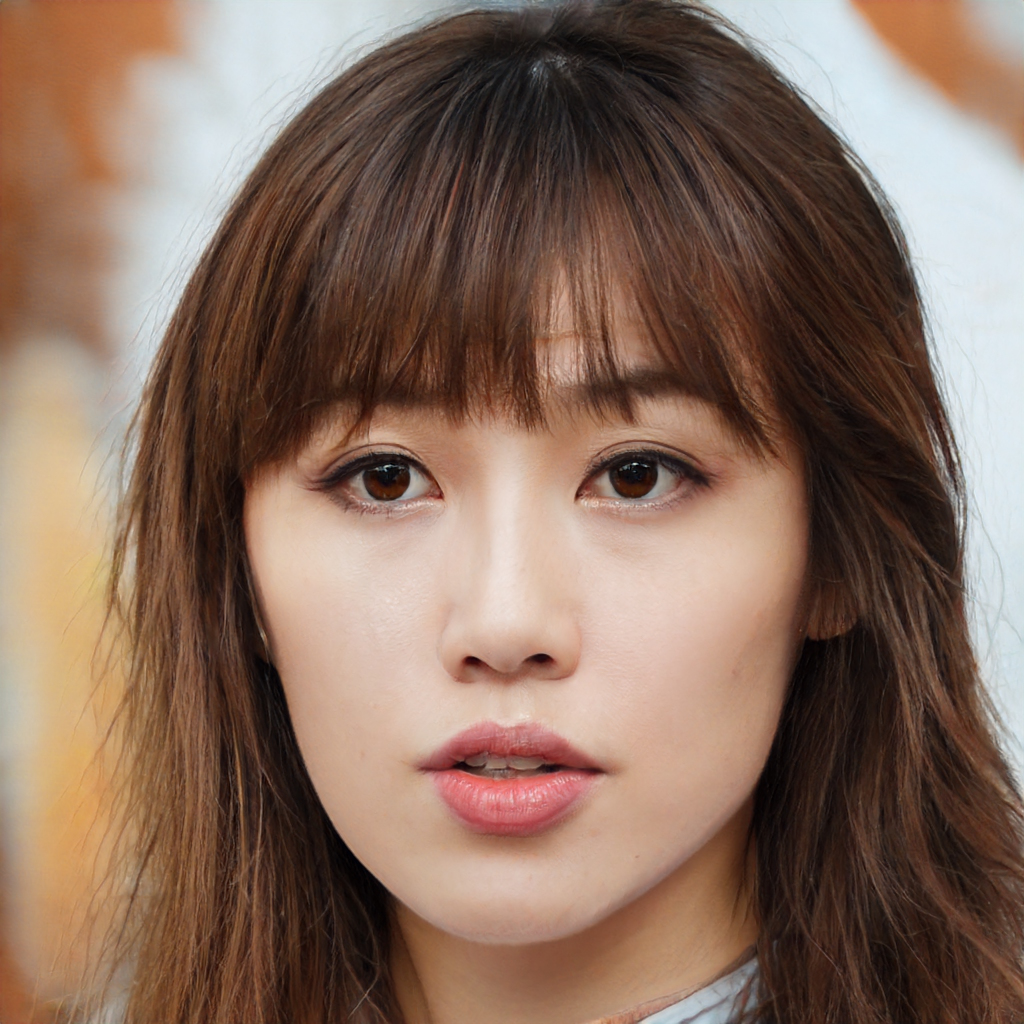
Gender: Female